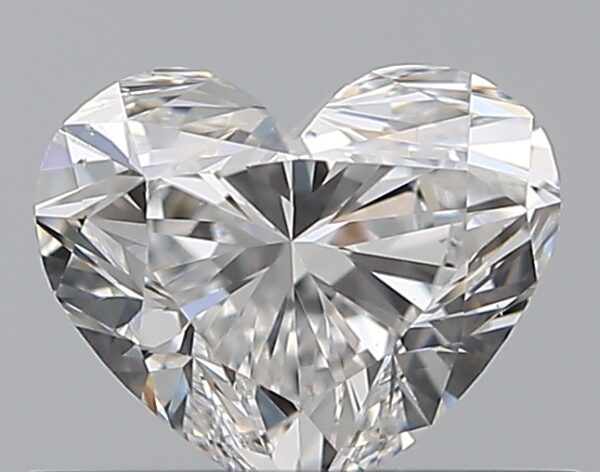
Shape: heart
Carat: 0.5
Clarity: VS2
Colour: D
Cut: EX
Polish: EX
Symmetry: GD
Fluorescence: F
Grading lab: GIA
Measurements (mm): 4.7 x 5.54 x 3.24